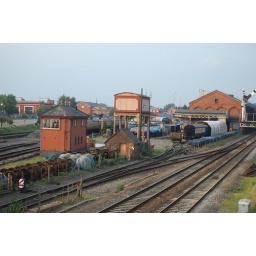
Kidderminster - National Rail. Lines north, with SVR signal box, water tower and workshop in background. Taken from footbridge